RAAF Base Tindal

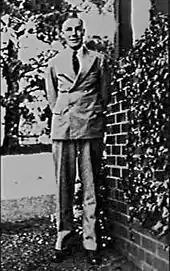
Archie Tindal, for whom the airfield was named in 1946

Tindal was initially built for the RAAF as "Carson's Airfield" in 1942. The airfield was constructed by the US Army's 43rd Engineer General Service Regiment. Its purpose was to provide a base for Consolidated B-24 Liberator heavy bombers that could strike at Japanese targets in Papua New Guinea and the Dutch East Indies, but the turning tide of the war rendered this unnecessary and no aircraft were deployed there before the cessation of hostilities. In 1946, the airfield was renamed in honour of Wing Commander Archibald (Archie) Tindal, the first RAAF member killed in action on the Australian mainland during World War II; he died while manning a machine gun against Japanese raiders bombing Darwin on 19 February 1942, and was buried at the Adelaide River war cemetery.